Unitarian Universalist Christian Fellowship

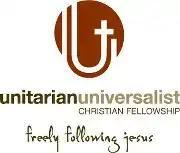
The official logo of UUCF

The Unitarian Universalist Christian Fellowship (UUCF) is the main group serving Christian Universalists and Unitarian Universalists within the Unitarian Universalist Association of the United States, whose main office is based in Oak Ridge, Tennessee. The UUCF was founded in Boston, Massachusetts in 1945, and can trace its roots back through the history of Unitarianism and Christian Universalism in British North America. As its bylaws put it: